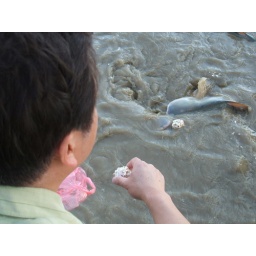
Feeding fish in the dirty water - ick!